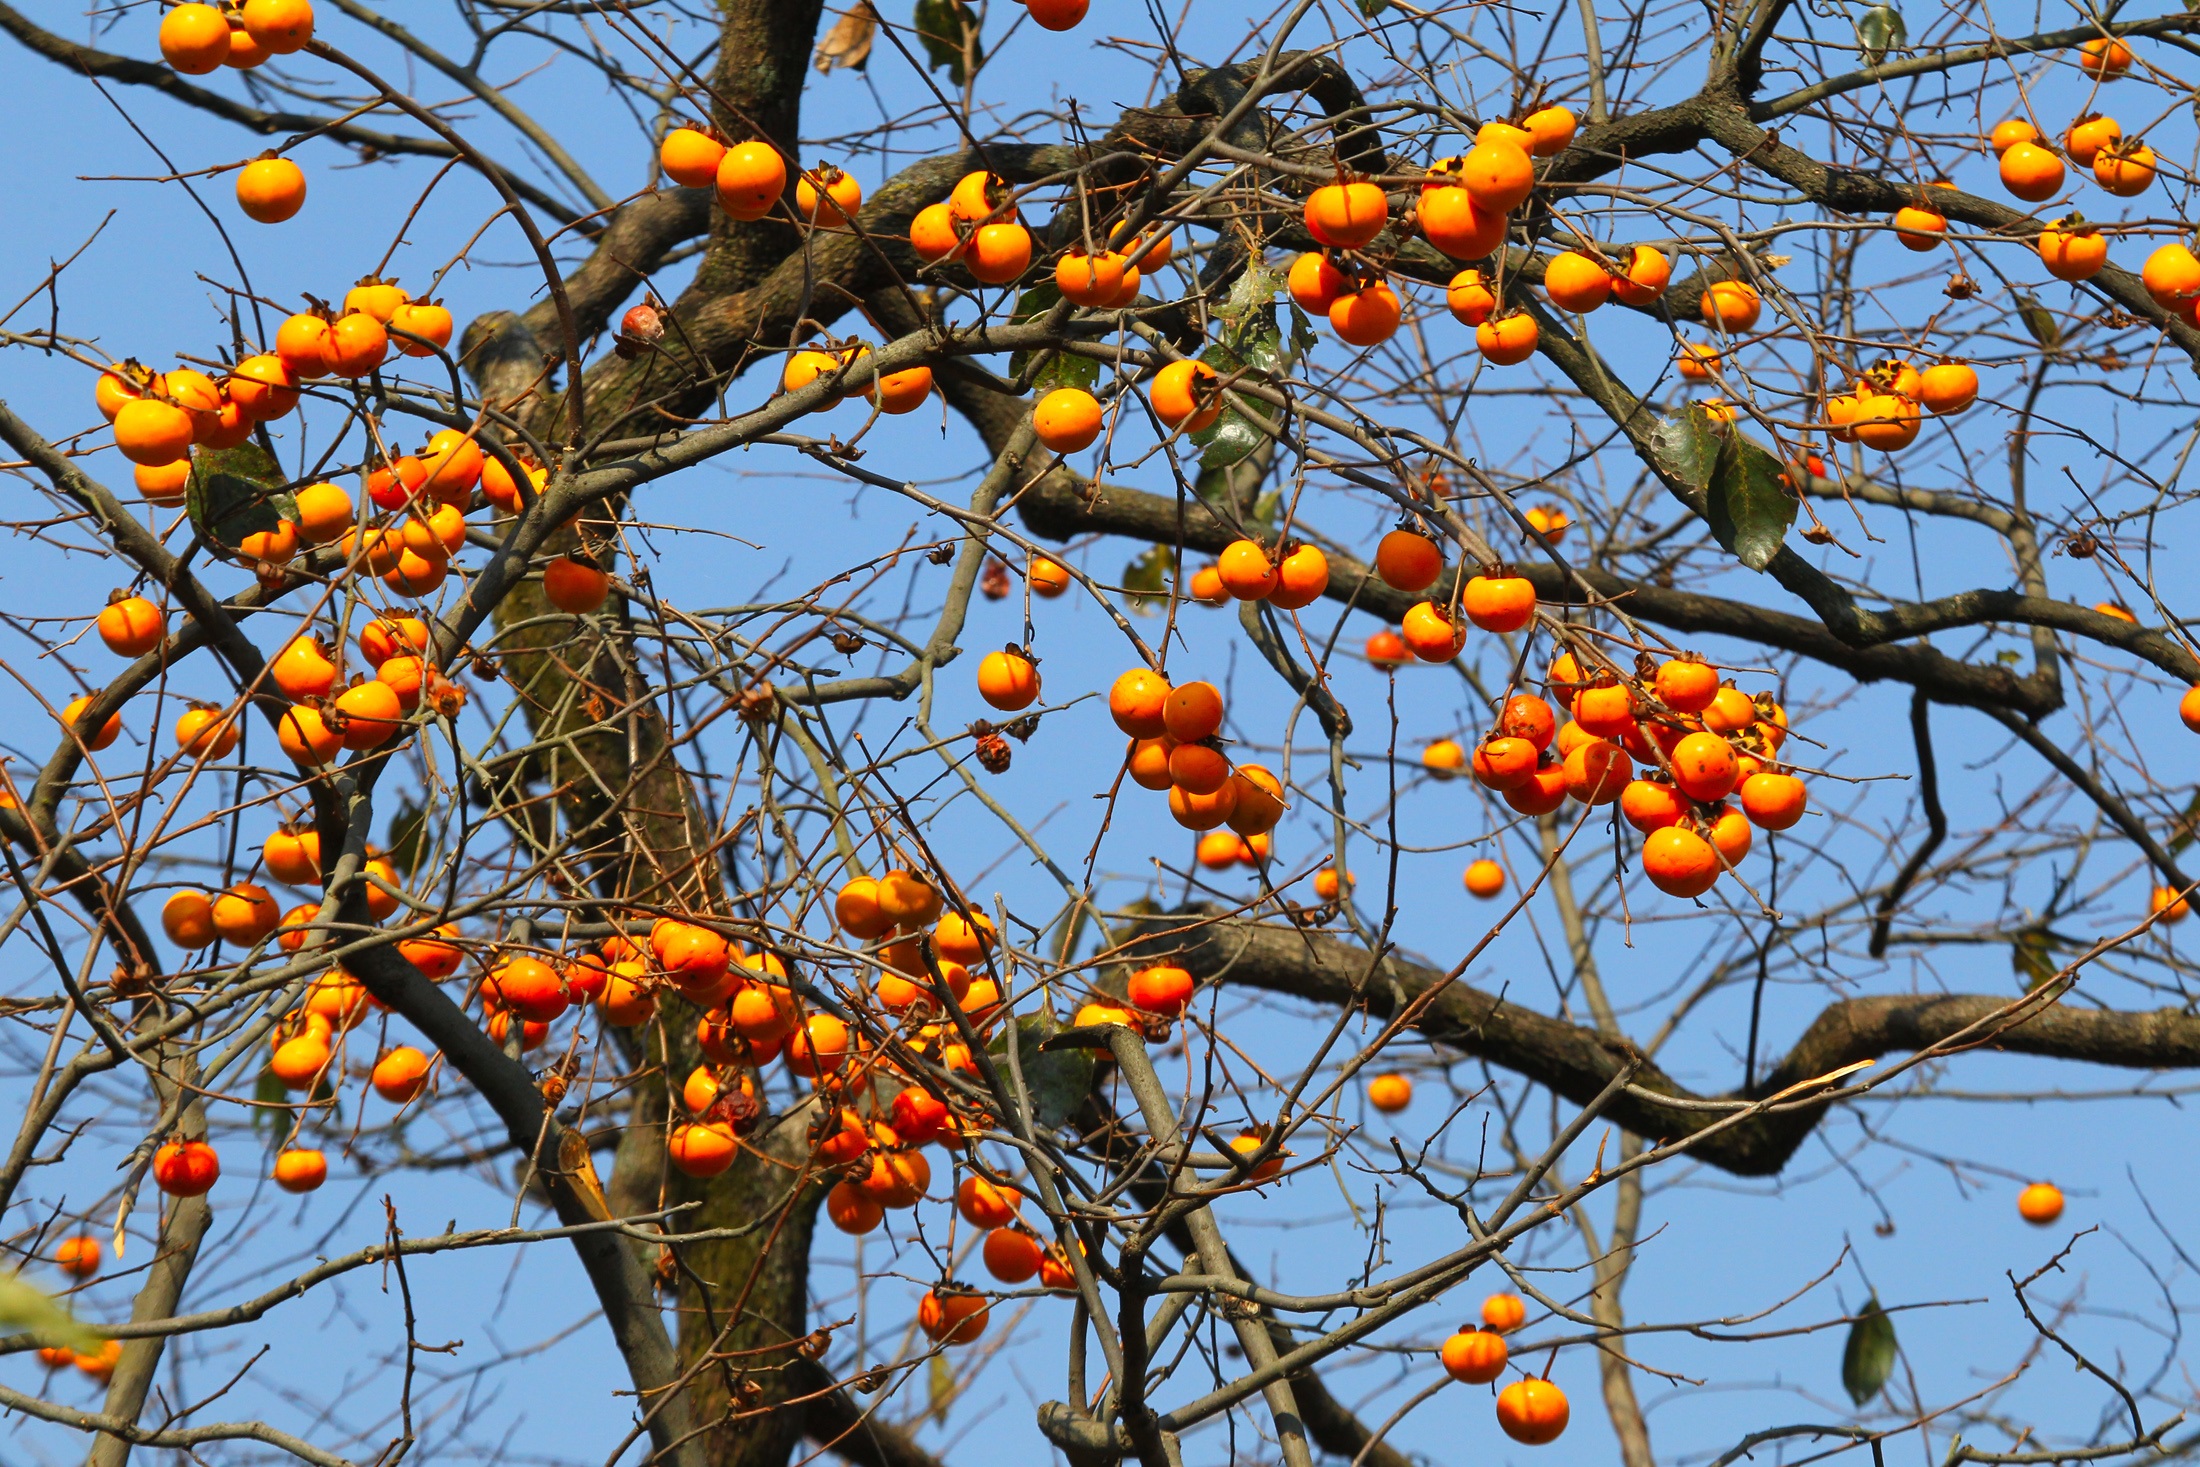
tree, branch, blossom, plant, fruit, leaf, flower, orange, food, spring, produce, natural, autumn, botany, flora, season, shrub, rowan, persimmon, flowering plant, fruit trees, land plant